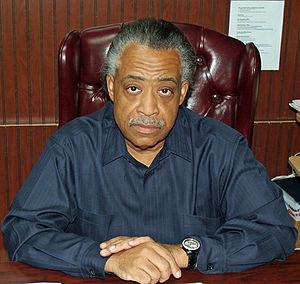
L'élection présidentielle américaine de 2004 se déroule le 2 novembre. Elle est la 55ᵉ élection présidentielle américaine et voit la victoire du président sortant, George W. Bush, nominé par le Parti républicain pour la seconde fois, face au sénateur des États-Unis pour le Massachusetts et candidat du Parti démocrate, John Kerry.